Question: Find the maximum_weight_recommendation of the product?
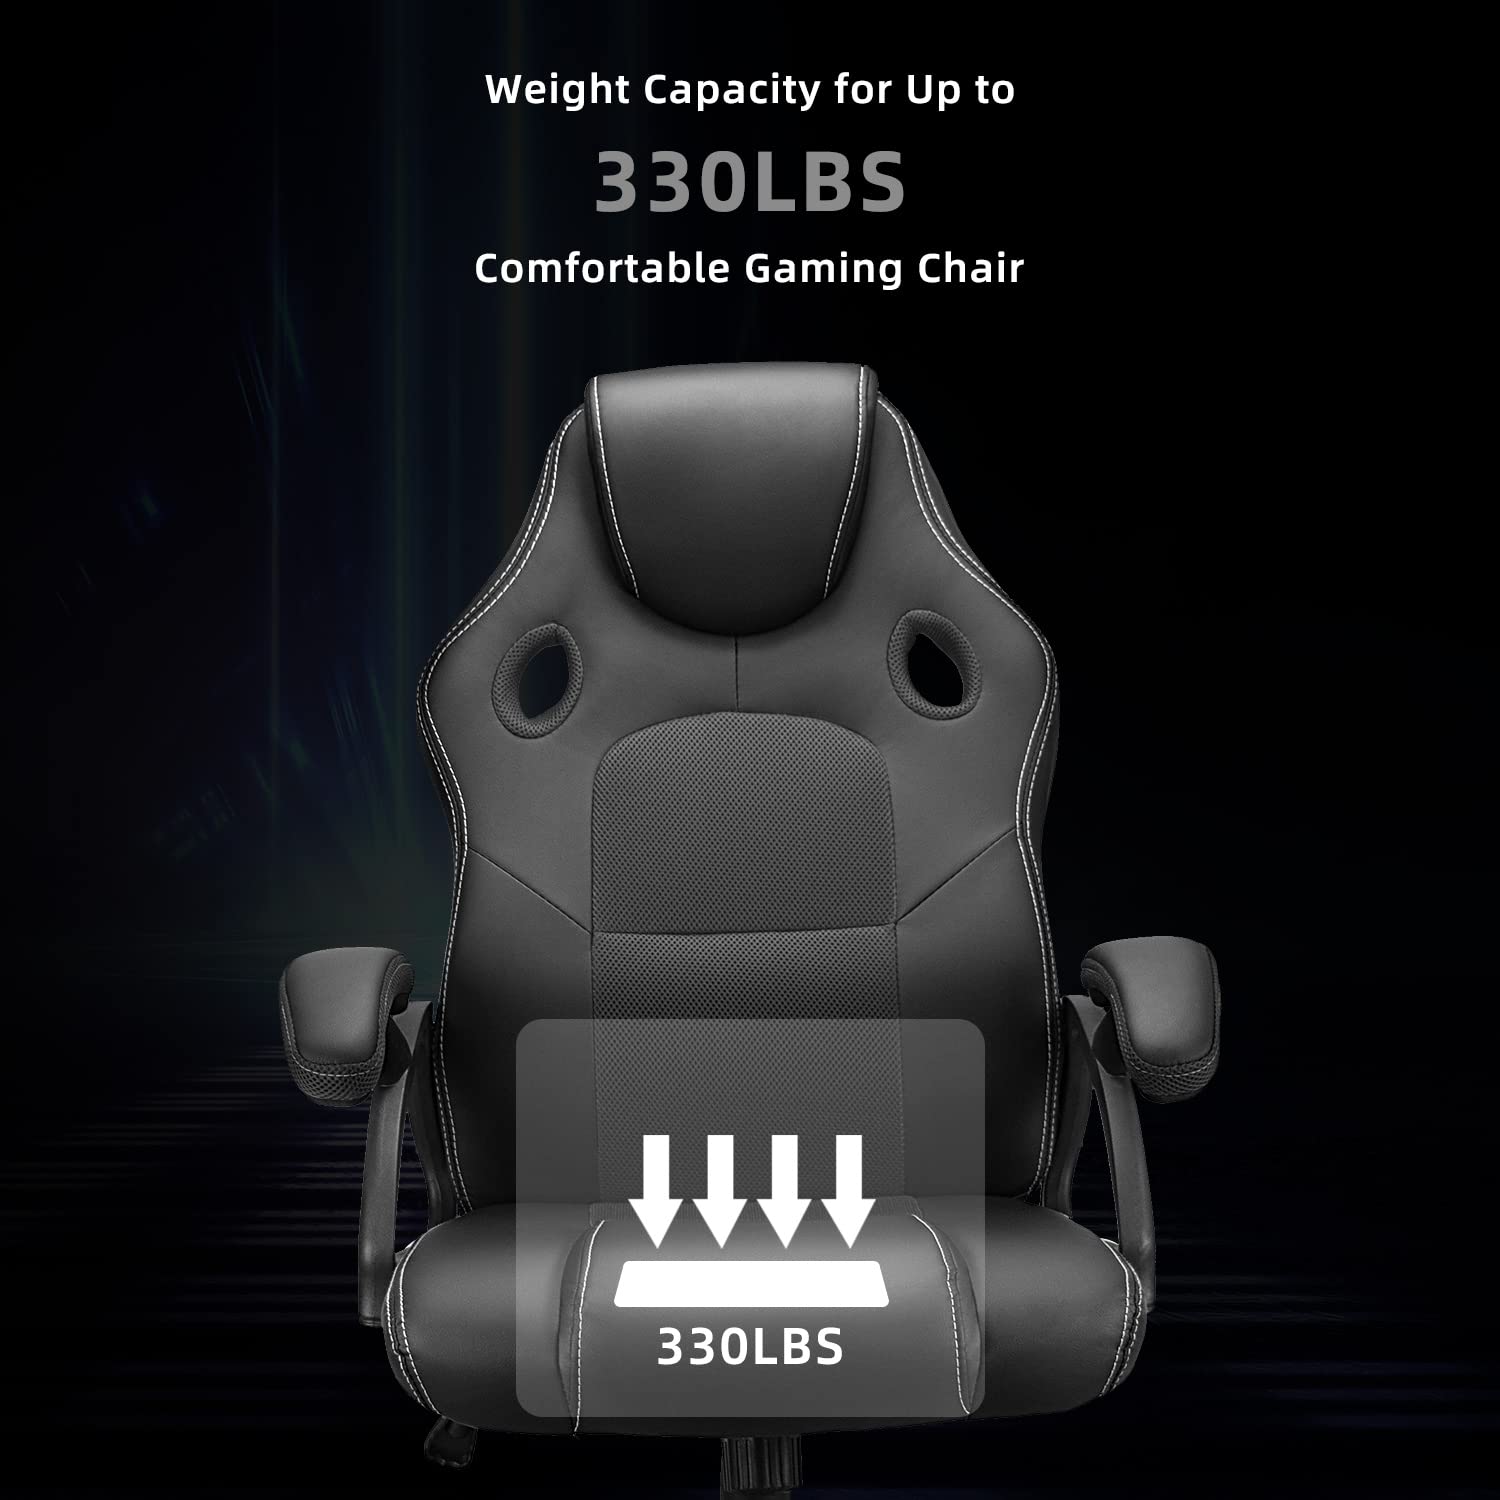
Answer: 330 pound